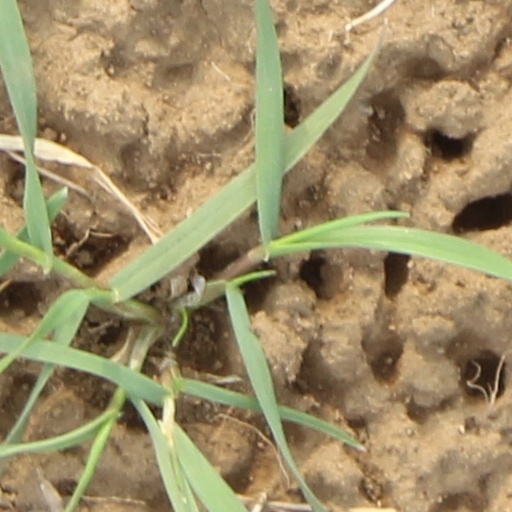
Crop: wheat